Downtown: A Street Tale

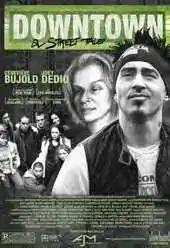

Its focus is on a group of teenagers and twentysomethings living in the basement of an abandoned factory on 10th Avenue in Manhattan. Their leader is ex-junkie and hustler Angelo (aka Kick), who serves as a father figure to the motley crew that includes gay African American hairdresser Lamont; mentally challenged Hispanic Tito; Latina stripper Ashley; upper class drug addict Hunter; Romanian prostitute Raquel; and newly arrived from Texas rock star-wannabe Billy and his pregnant girlfriend Cheri. Added to the mix are social worker Aimee Levesque, who operates the fictional shelter Haven House (based on the real-life Covenant House) and keeps an eye on Angelo and his street kids; and a pornographer, a strip-club owner, and a wheelchair-using drug dealer. Their stories are told in a series of vignettes unfolding in the days just prior to Christmas.